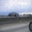
Label: plain